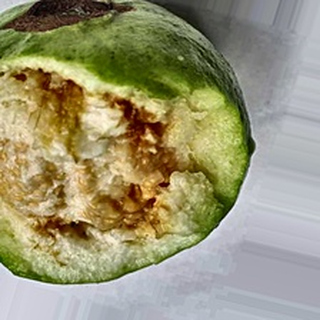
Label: guava_fruit_fly